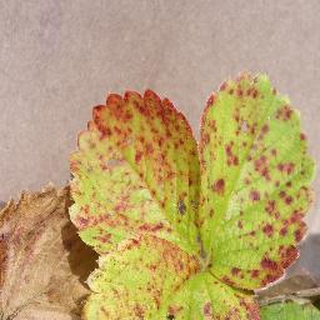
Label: strawberry_leaf_scorch